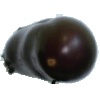
Label: eggplant